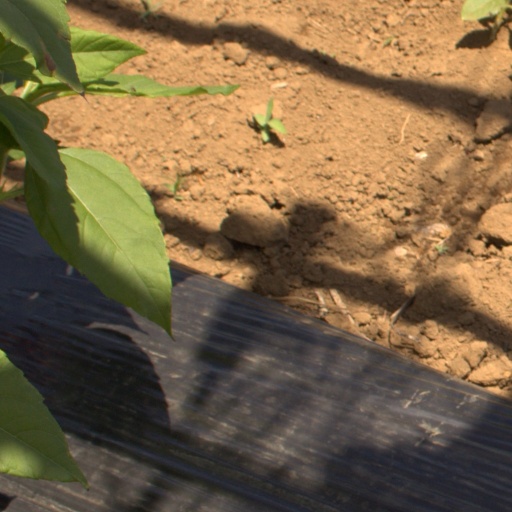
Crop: Jerusalem artichoke